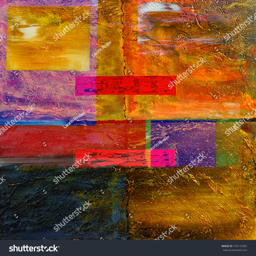
this is an original oil painting , oil and mixed media on canvas